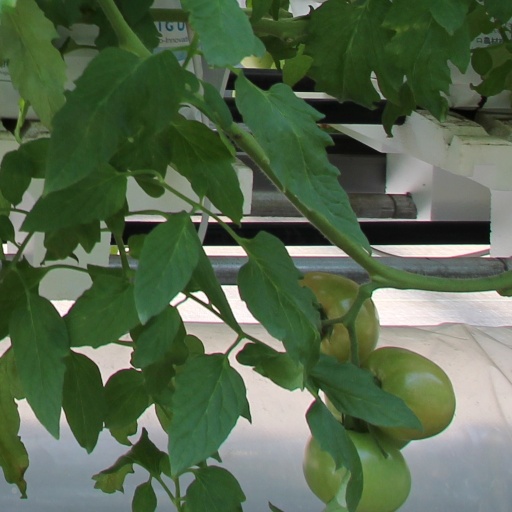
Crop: tomato